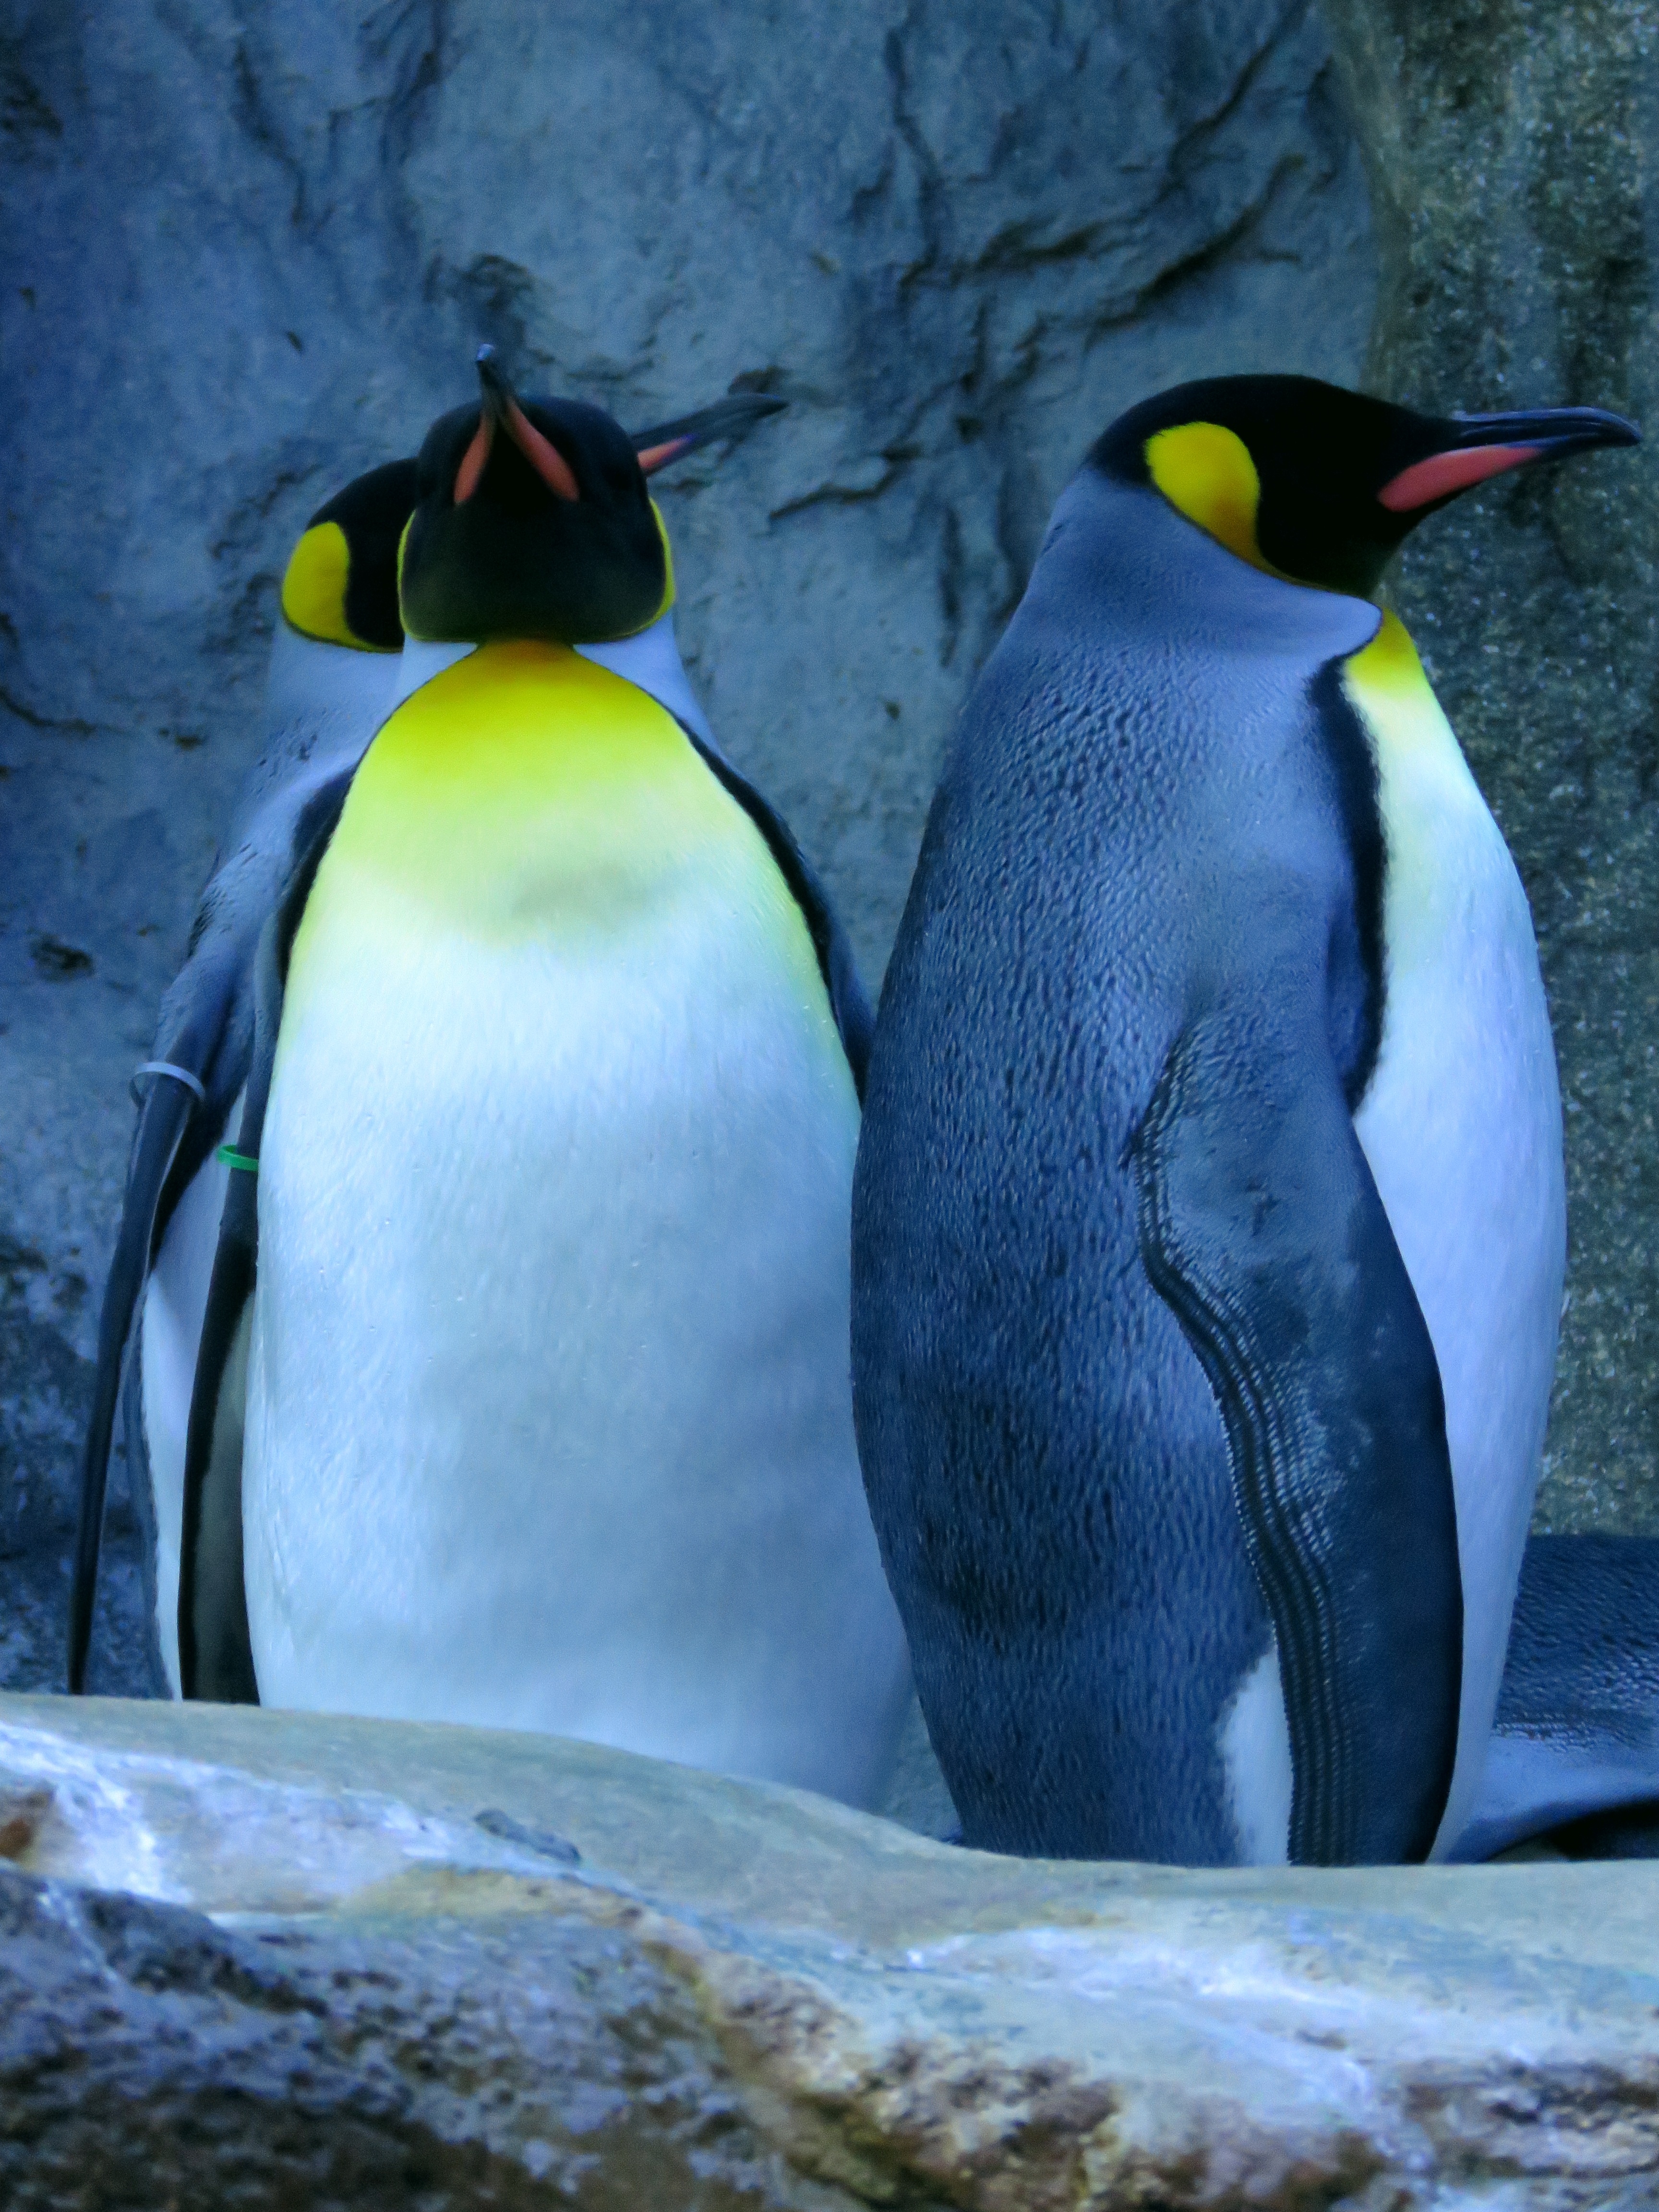
bird, beak, fauna, penguin, vertebrate, penguins, flightless bird, king penguin, calgary zoo